Aalamul Quran

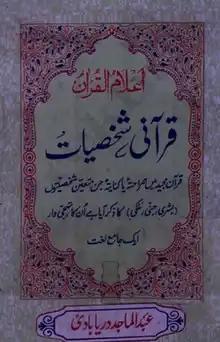
1998 version

Aalamul Quran is a book written by Indian scholar Abdul Majid Daryabadi on Science of Geography in the Quran. Published in 1959 by Sidq-i-Jadid Book Agency, Lucknow, comprising 208 pages, the book is an alphabetically arranged comprehensive dictionary of Quranic Personalities, whether human, angelic or diabolic mentioned in the Quran explicitly or implicitly. Thus, it is a book on the human geography of the Quran: both individual and tribal geography is furnished. The book introduces to 158 personalities. It is a unique work on this genre. Along with "Tafseer-e-Majidi" written both in Urdu & English, Daryabadi has authored another book entitled "Jugrafiyah Qurani" which elaborates physical geography employed in the Quran.